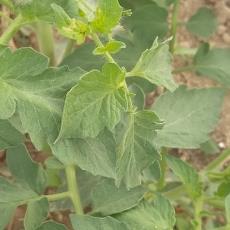
Crop: Tomato
Condition: healthy-leaf